Play drive

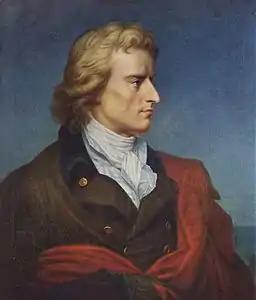
Portrait of Friedrich Schiller by Gerhard von Kügelgen

Play drive is a philosophical concept developed by Friedrich Schiller. It is a conjoining, through contradiction, of the human experience of the infinite and finite, of freedom and time, of sense and reason, and of life and form.